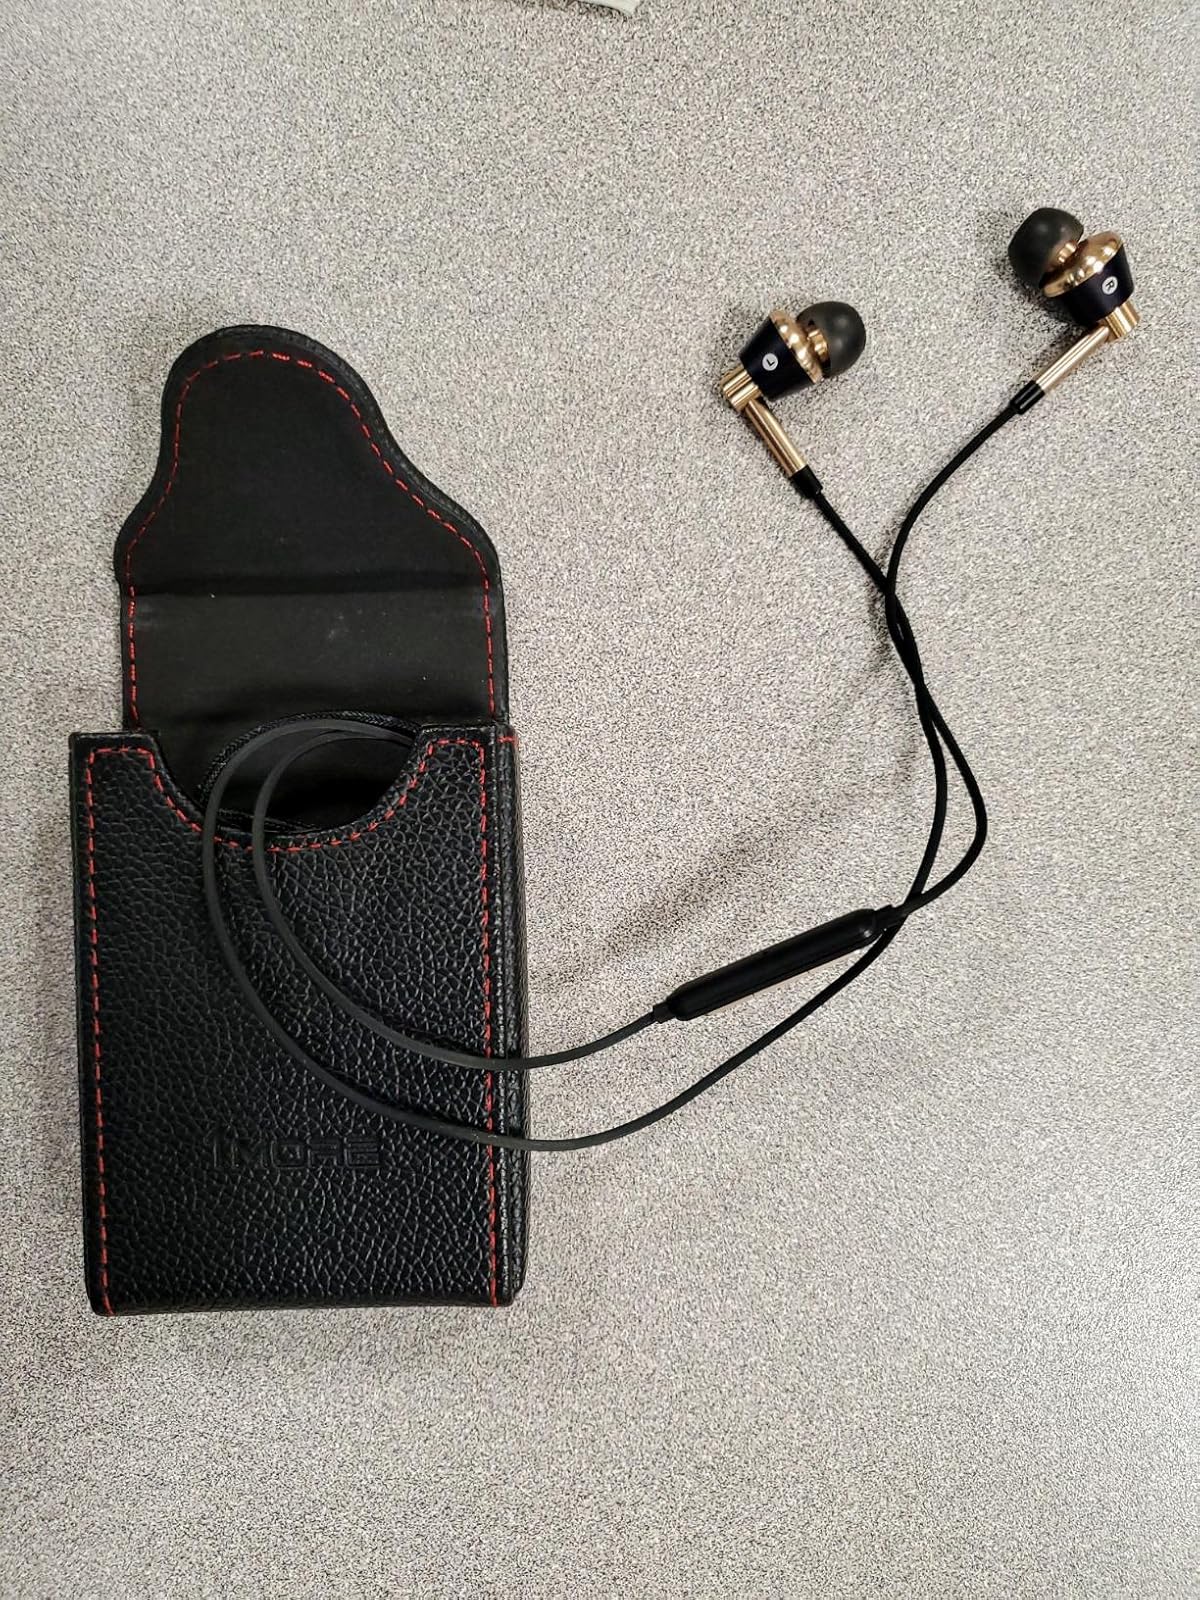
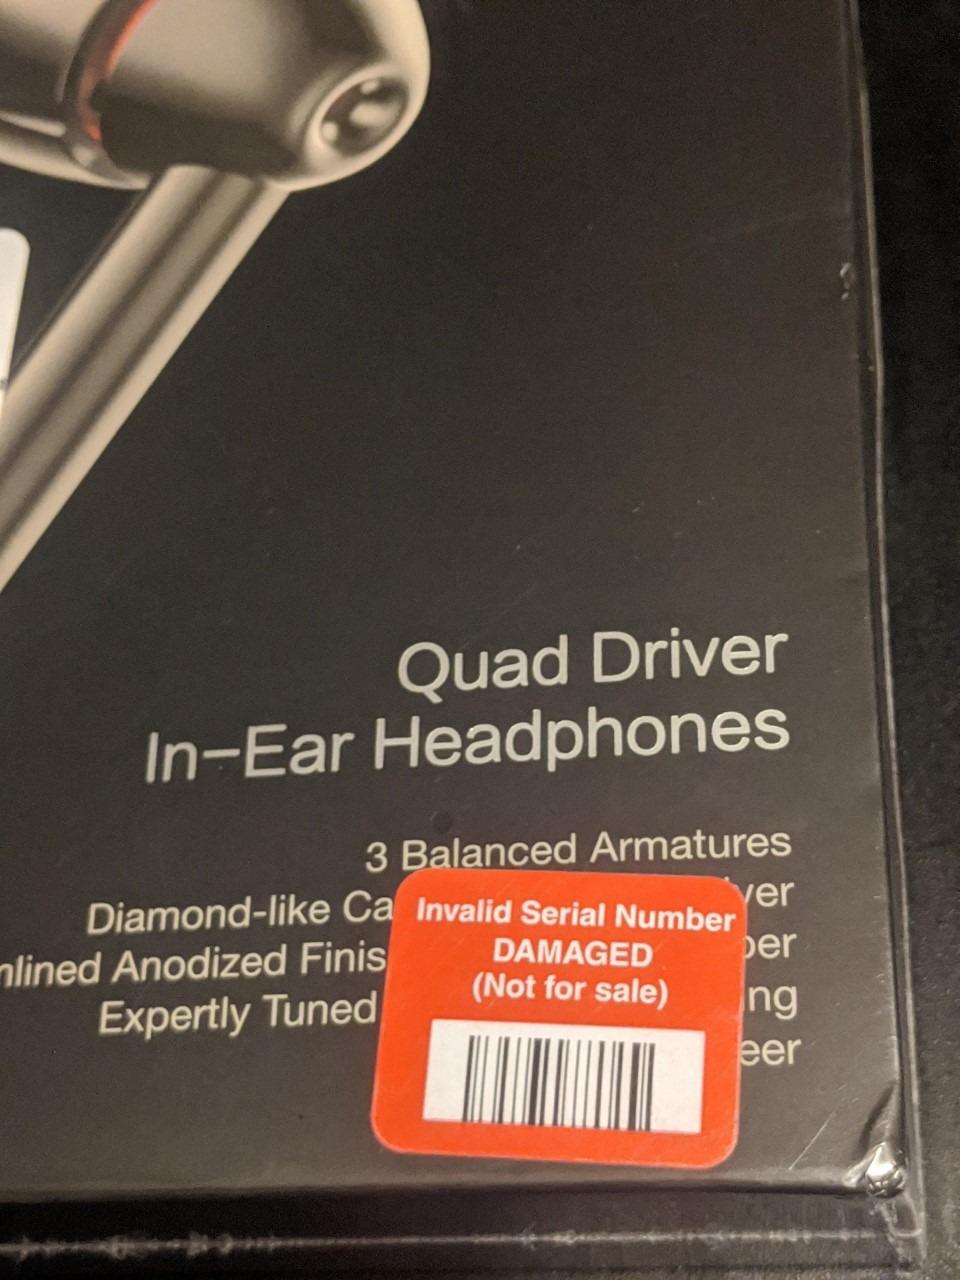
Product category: headphones
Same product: no